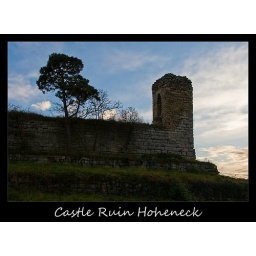
A castle ruin near my home at dusk.